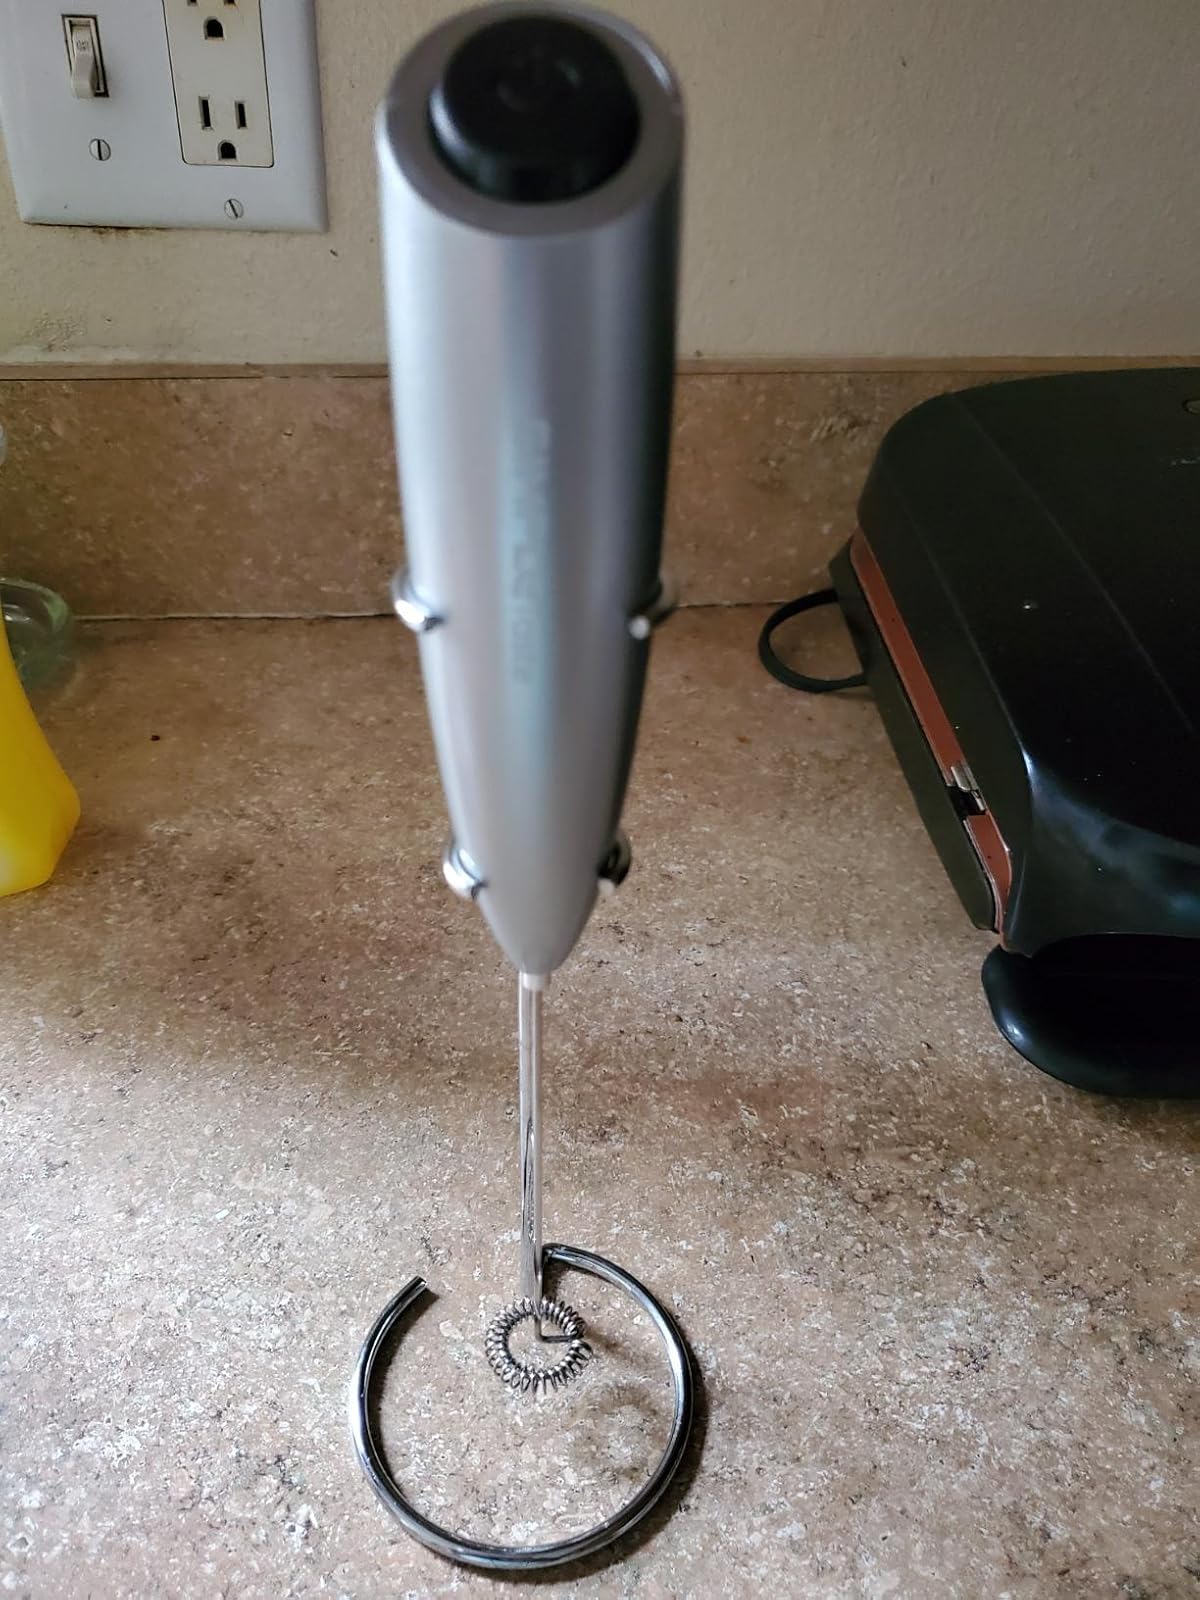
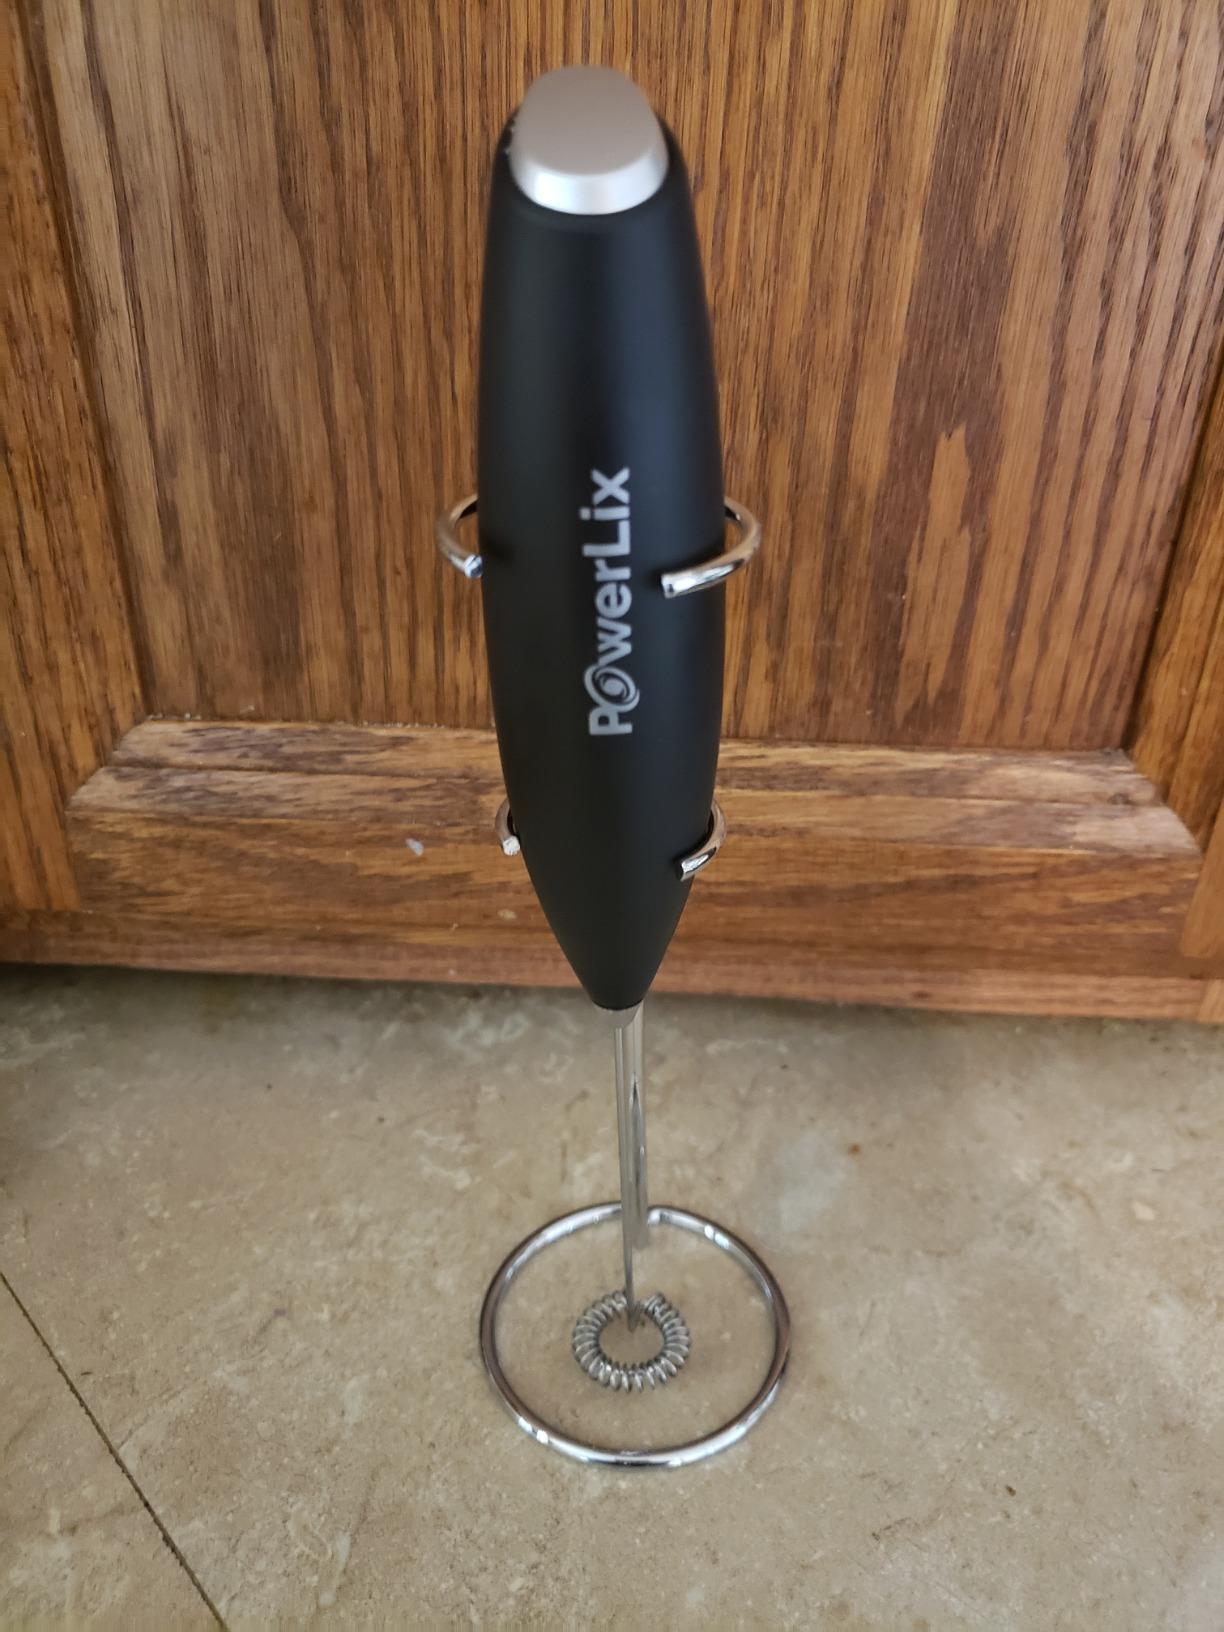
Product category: items_mixer
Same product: no